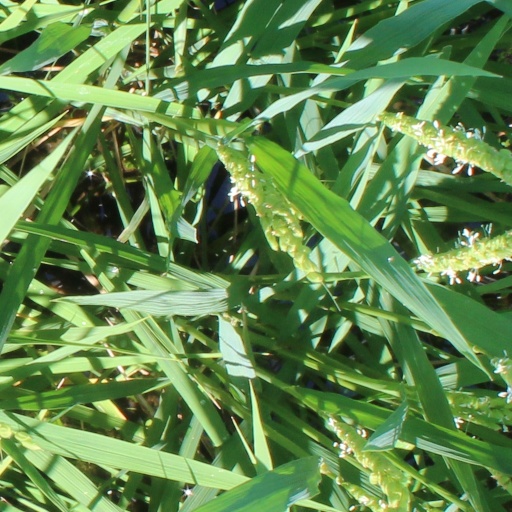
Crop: rice